Fresno, California

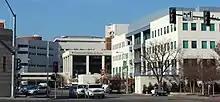
Community Regional Medical Center

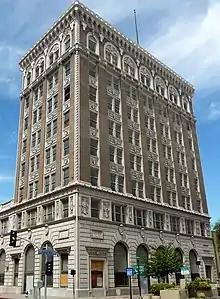
Bank of Italy Building, built in 1918

The 2020 United States census reported that Fresno had a population of 542,107. The population density was . The racial makeup of Fresno was 33.2% White, 7.6% African American, 2.4% Native American, 14.7% Asian, 0.2% Pacific Islander, 26.8% from other races, and 15.2% from two or more races. Hispanic or Latino of any race were 50.5% of the population.